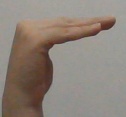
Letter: haa